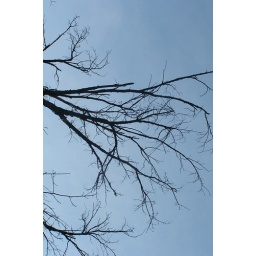
This was a tree that was bare and dead with no leaves or anything in summer.